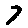
Label: 7